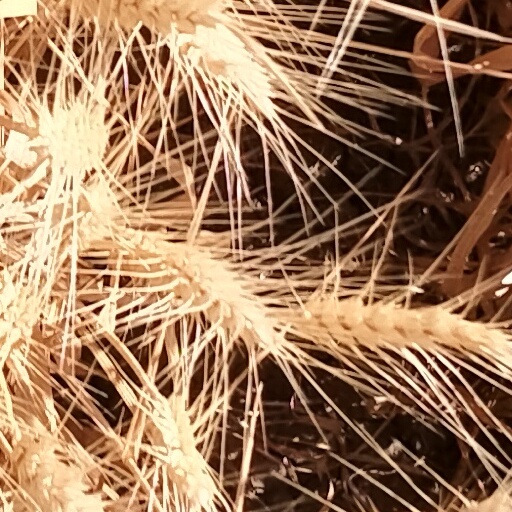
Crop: wheat